Question: Please indicate a possible affordance area of hold_baseball_bat that can be used for holding
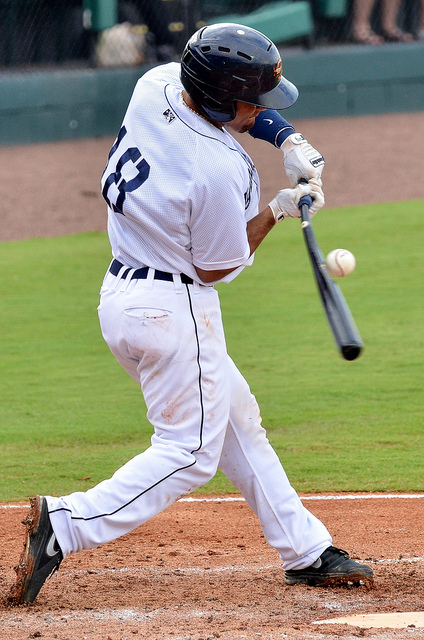
Answer: [267.439, 116.491, 334.807, 227.368]